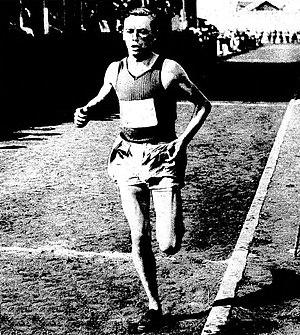
Roger Rochard, champion d'Europe 1934 du 5000 mètres à Turin.
Roger Rochard est un athlète français, spécialiste des courses de fond. Il est le premier Français à remporter un titre de champion d'Europe d'athlétisme, en 1934.
Les 1ᵉʳˢ Championnats d'Europe d'athlétisme se sont déroulés du 7 au 9 juin 1934 à Turin en Italie, dans le stade Benito-Mussolini.